Lexus LS

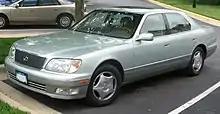
1998–2000 Lexus LS 400

Designed through early 1996, in September 1997 a revised LS 400 was introduced for the 1998 model year. Changes were a five-speed automatic transmission, increased engine output to , with variable valve timing (VVT-i), and an added of torque. Acceleration times and fuel economy were improved as a result. The suspension and steering also received minor tweaks to improve feel and handling. Stylistically, the vehicle sported a new front fascia, side mirrors, and updated wheels; a rear window diversity antenna replaced the conventional power mast. The cabin received upgrades, including a trip computer, HomeLink, retractable rear headrests, reading lamps, and ultraviolet-tinted glass.